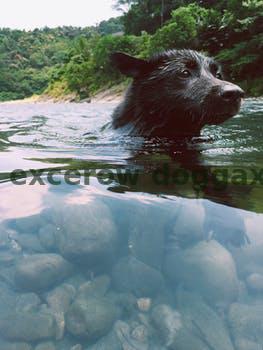
Label: Watermark